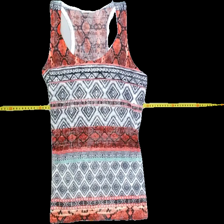
View: front
Type: Tank top
Category: Ladies
Brand: Not Applicable
Colors: Multicolor, White, Black, Turquoise, Orange, Red, Yellow
Material: 78%polyester 22%viscose
Pattern: Geometric print
Cut: C-collar, Regular
Size: M
Season: Summer
Trend: No trend
Stains: No
Price range: <50
Recommended usage: Export